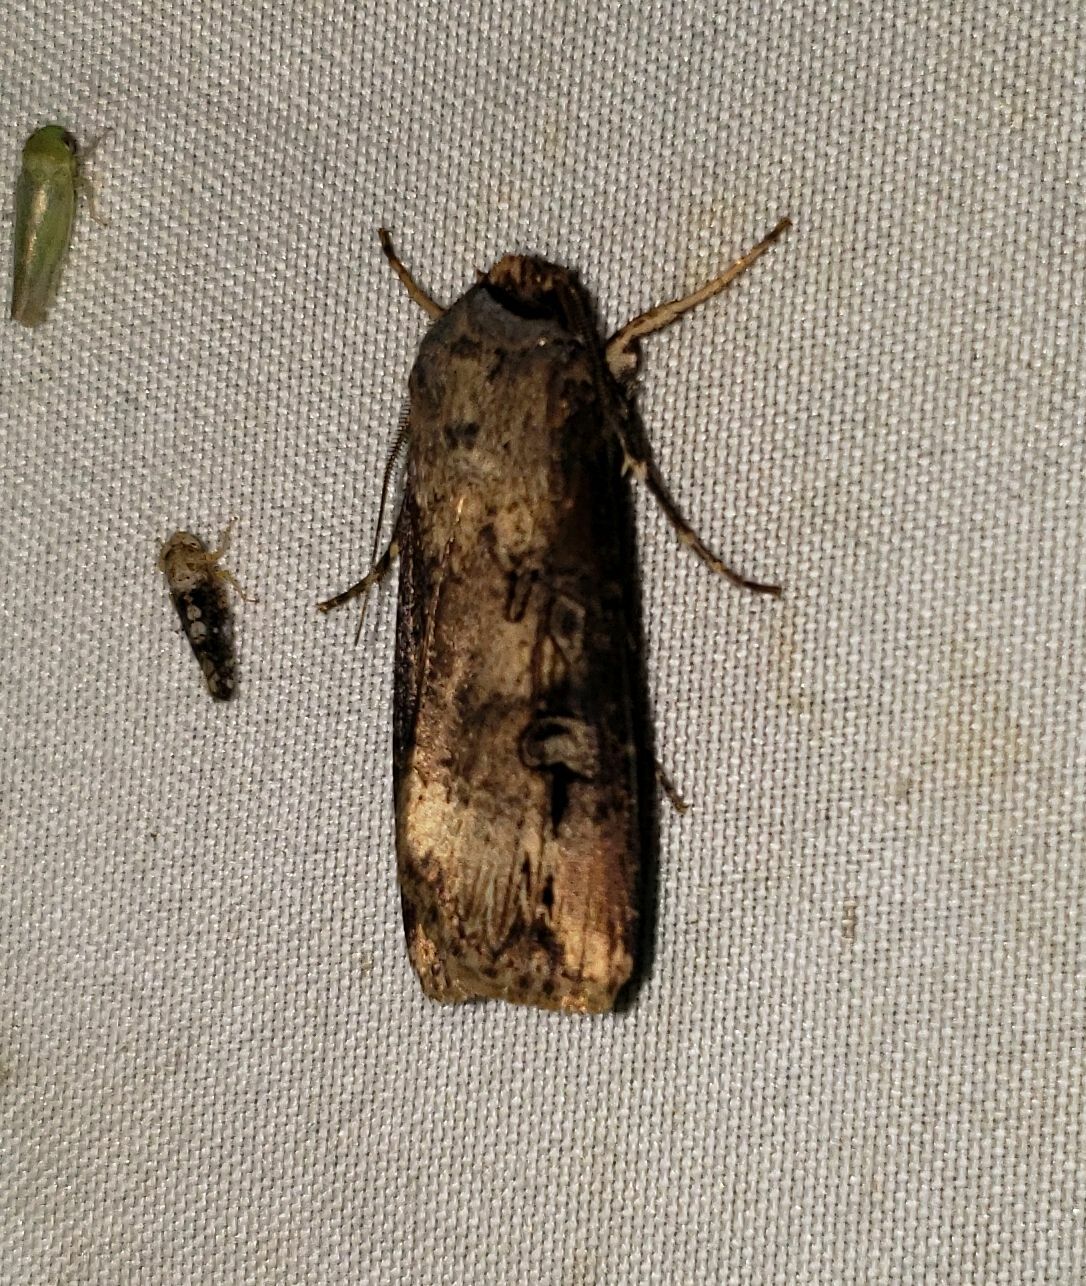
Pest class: cutworms